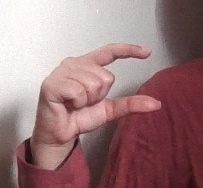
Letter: dal